Death and funeral of Prince Edward, Duke of Windsor

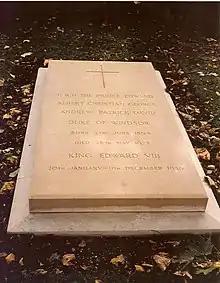
The grave of Prince Edward, Duke of Windsor in the Royal Burial Ground, Frogmore

The funeral of Prince Edward, Duke of Windsor, took place on 5 June 1972. Edward had been King of the United Kingdom from 20 January to 11 December 1936, reigning as Edward VIII before his abdication, and had lived in Paris at the time of his death. His funeral took place at St George's Chapel in Windsor Castle after lying in state for three days and he was buried at the Royal Burial Ground at Frogmore. His widow, Wallis, Duchess of Windsor, was buried alongside him in 1986.